Geography of the Cook Islands

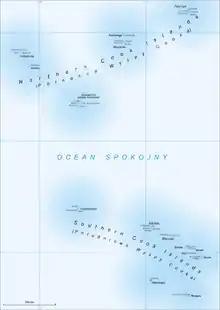
Map showing the two chains of the Cook Islands

The Cook Islands can be divided into two groups: the Southern Cook Islands and the Northern Cook Islands. The country is located in Oceania, in the South Pacific Ocean, about halfway between Hawaii and New Zealand.